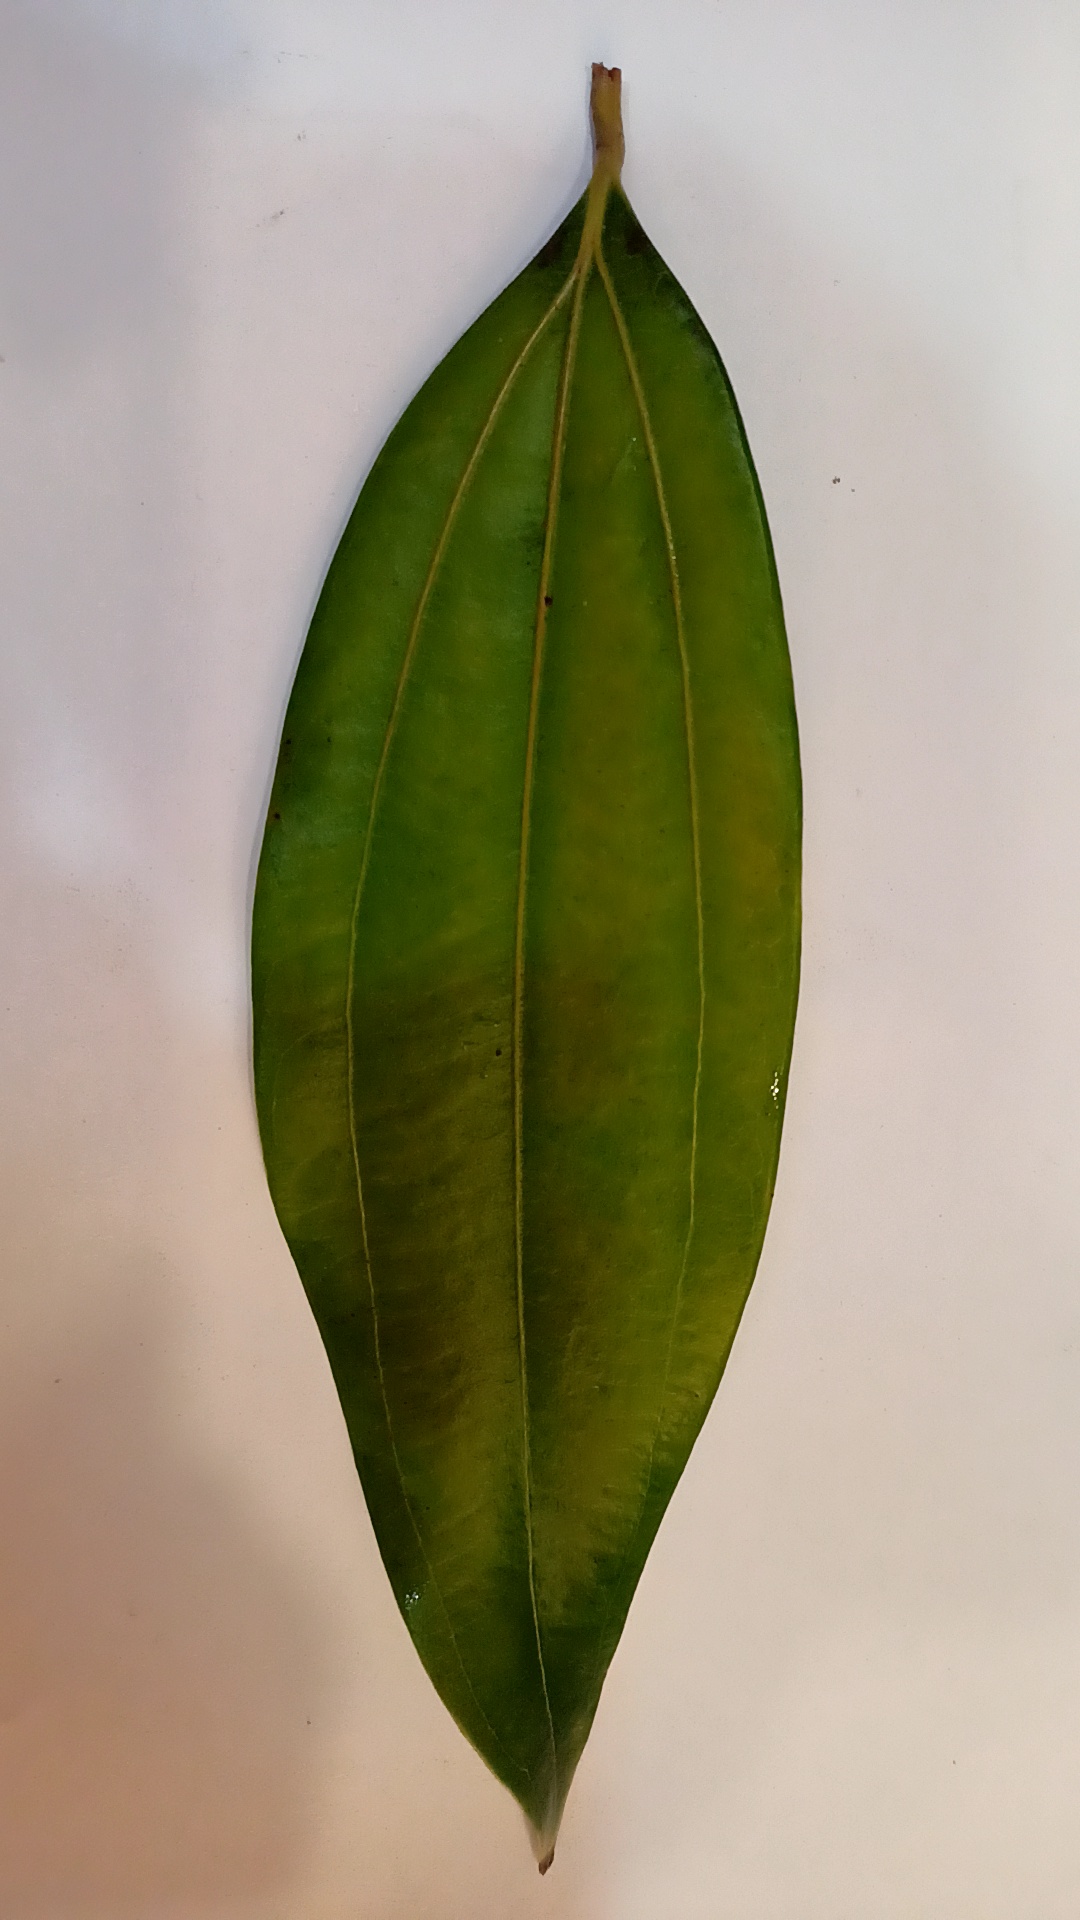
Label: Healthy